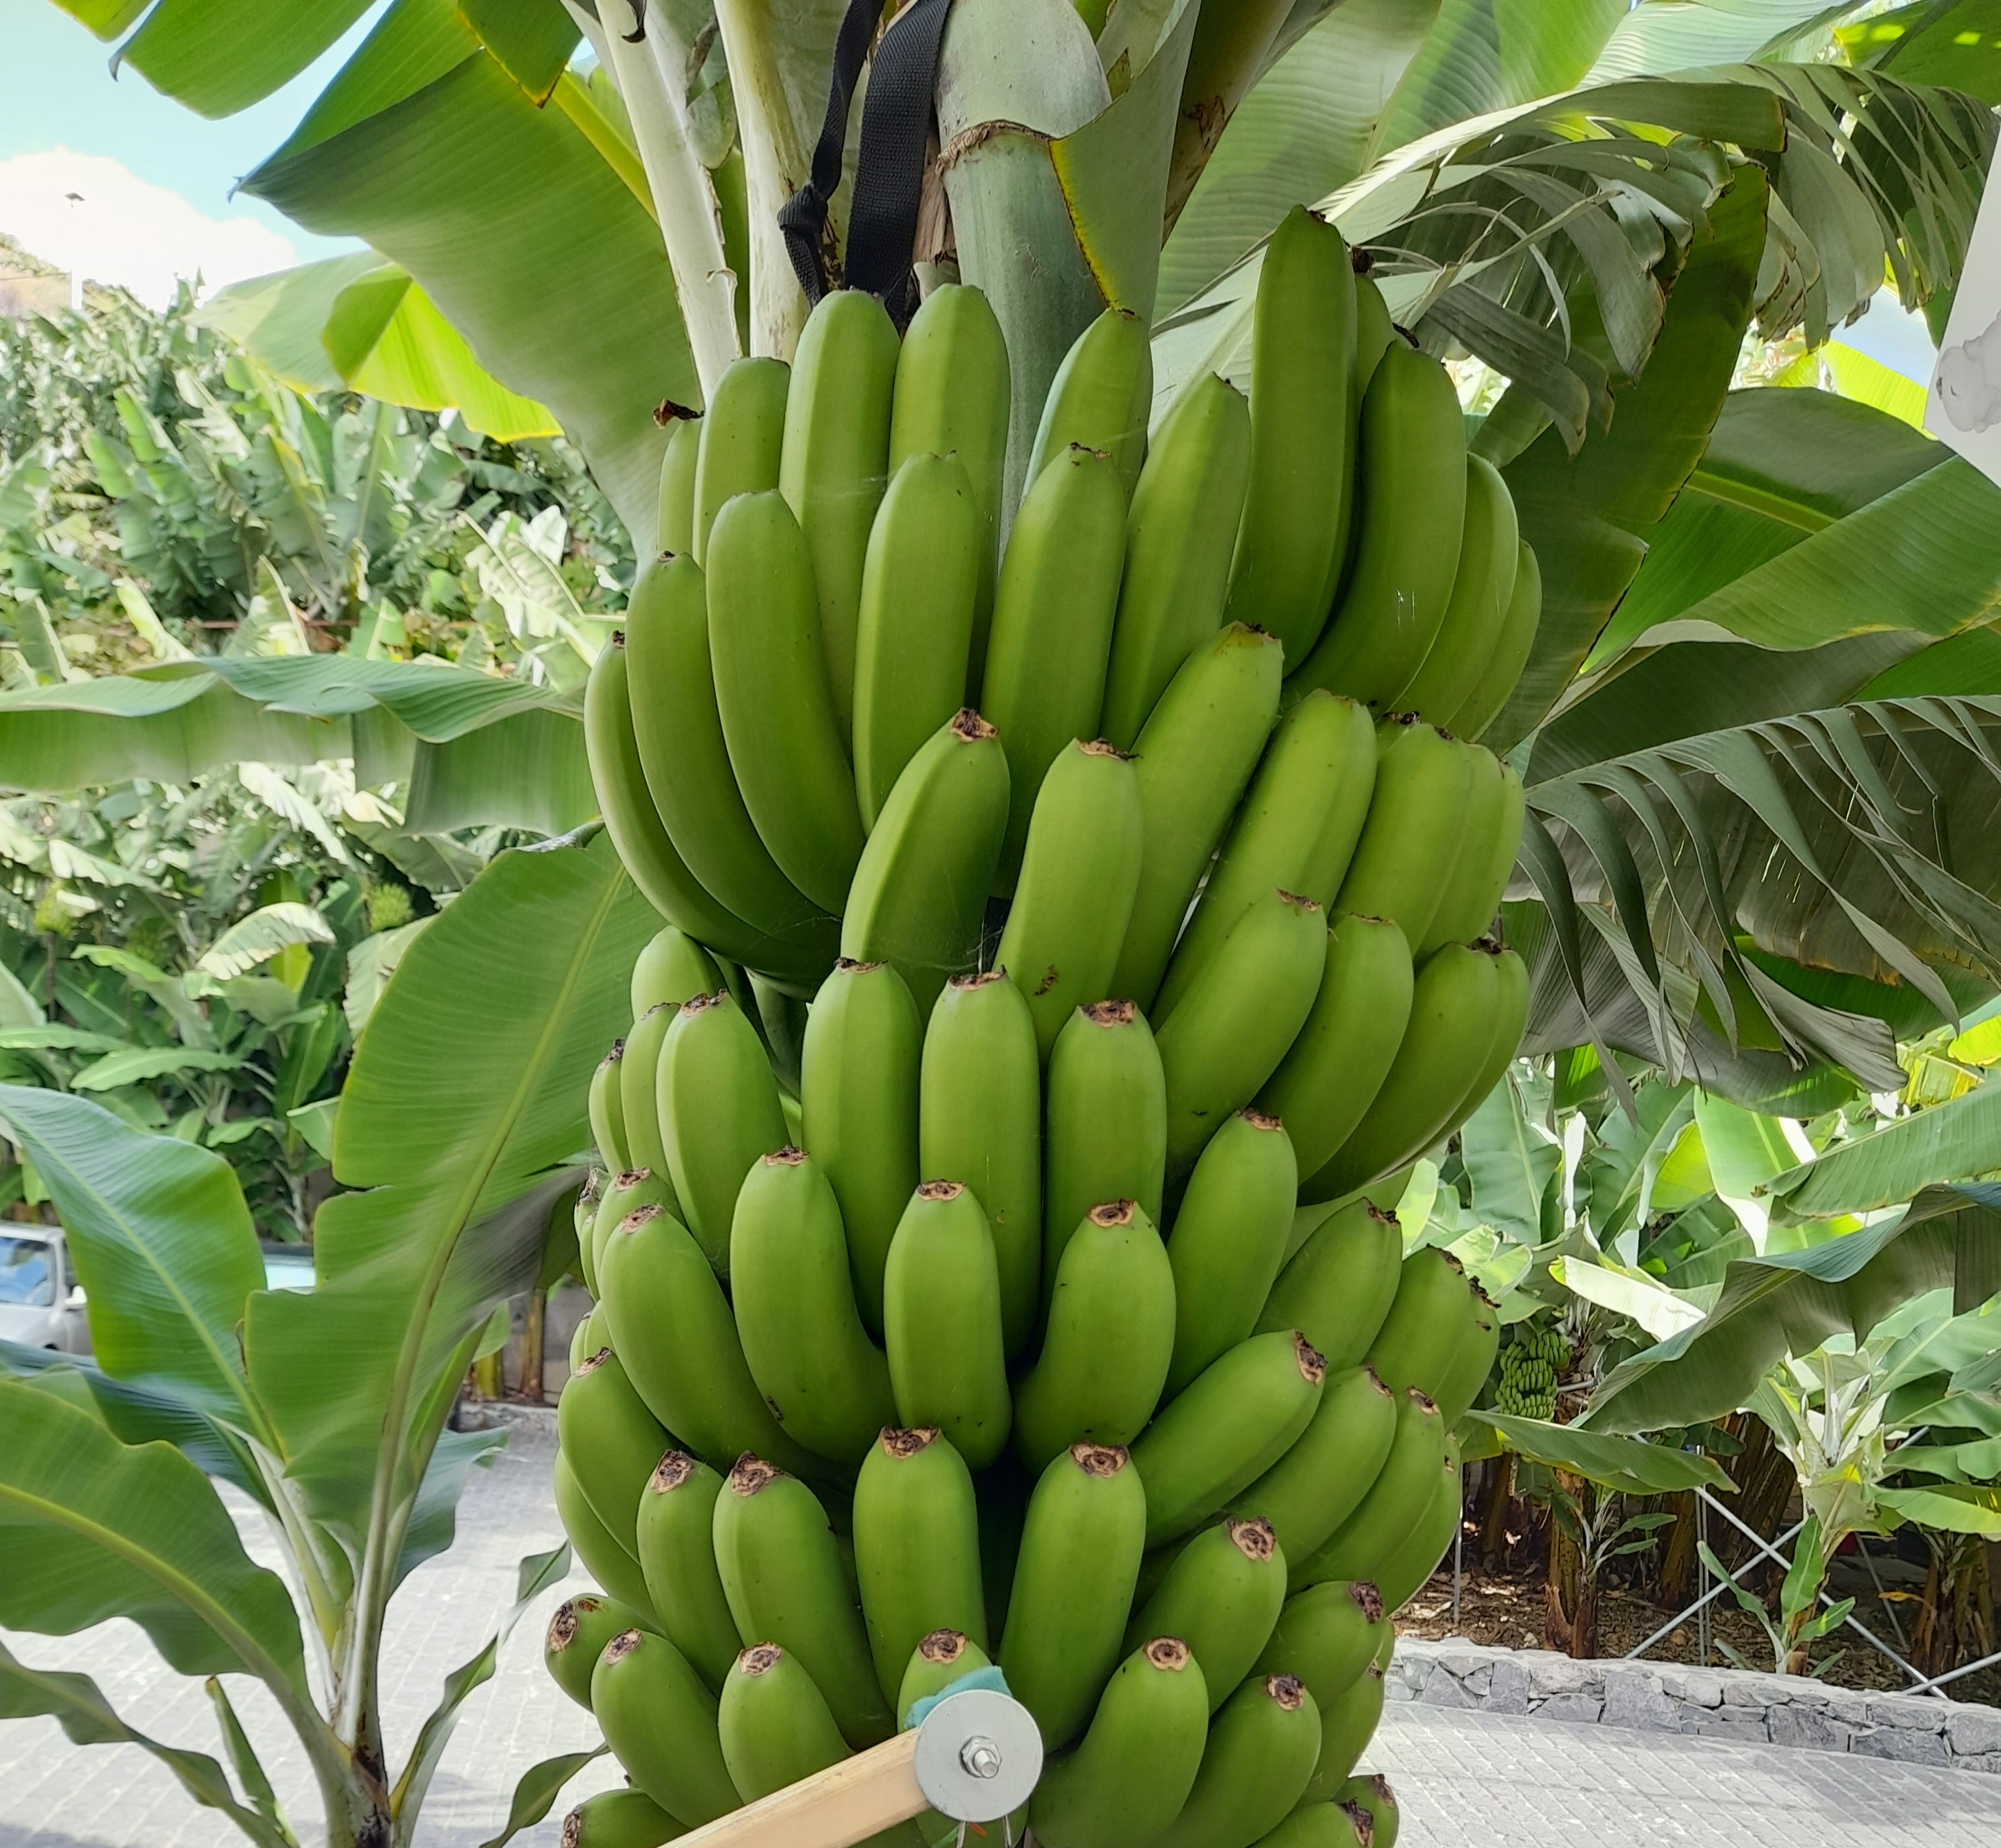
Label: Keep